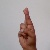
The image shows a hand gesture representing the letter 'R' in Indian Sign Language.